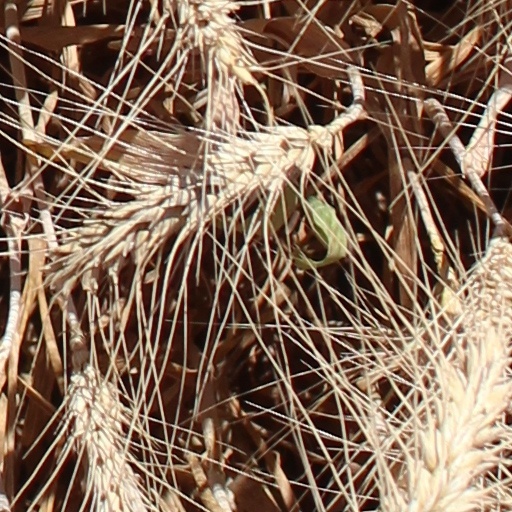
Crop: wheat